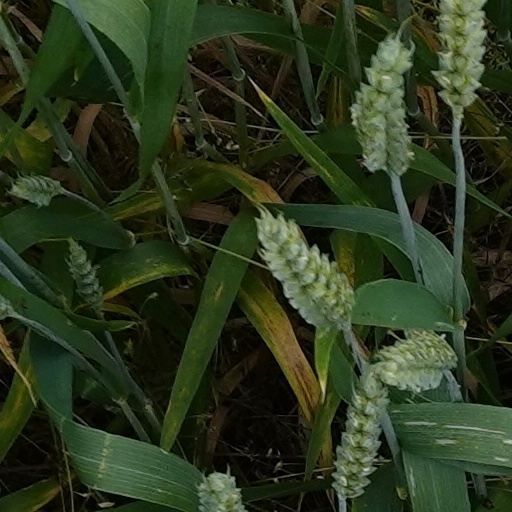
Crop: wheat